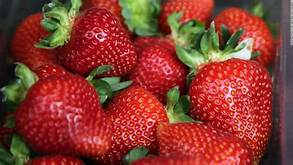
Label: Strawberry